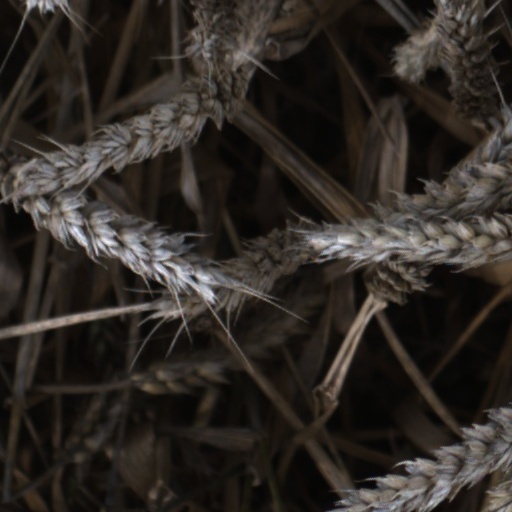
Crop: wheat